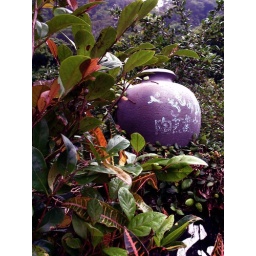
pot in the forest